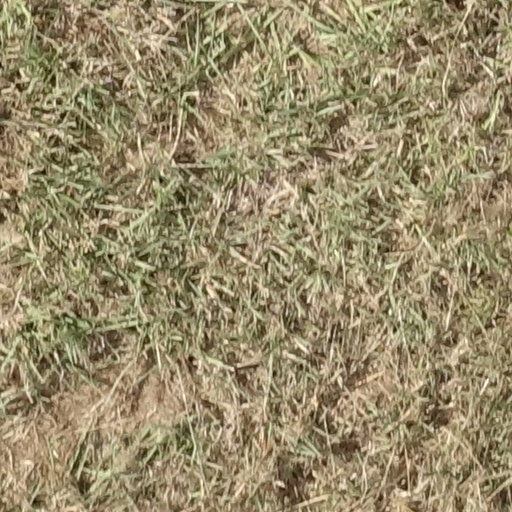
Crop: sorghum